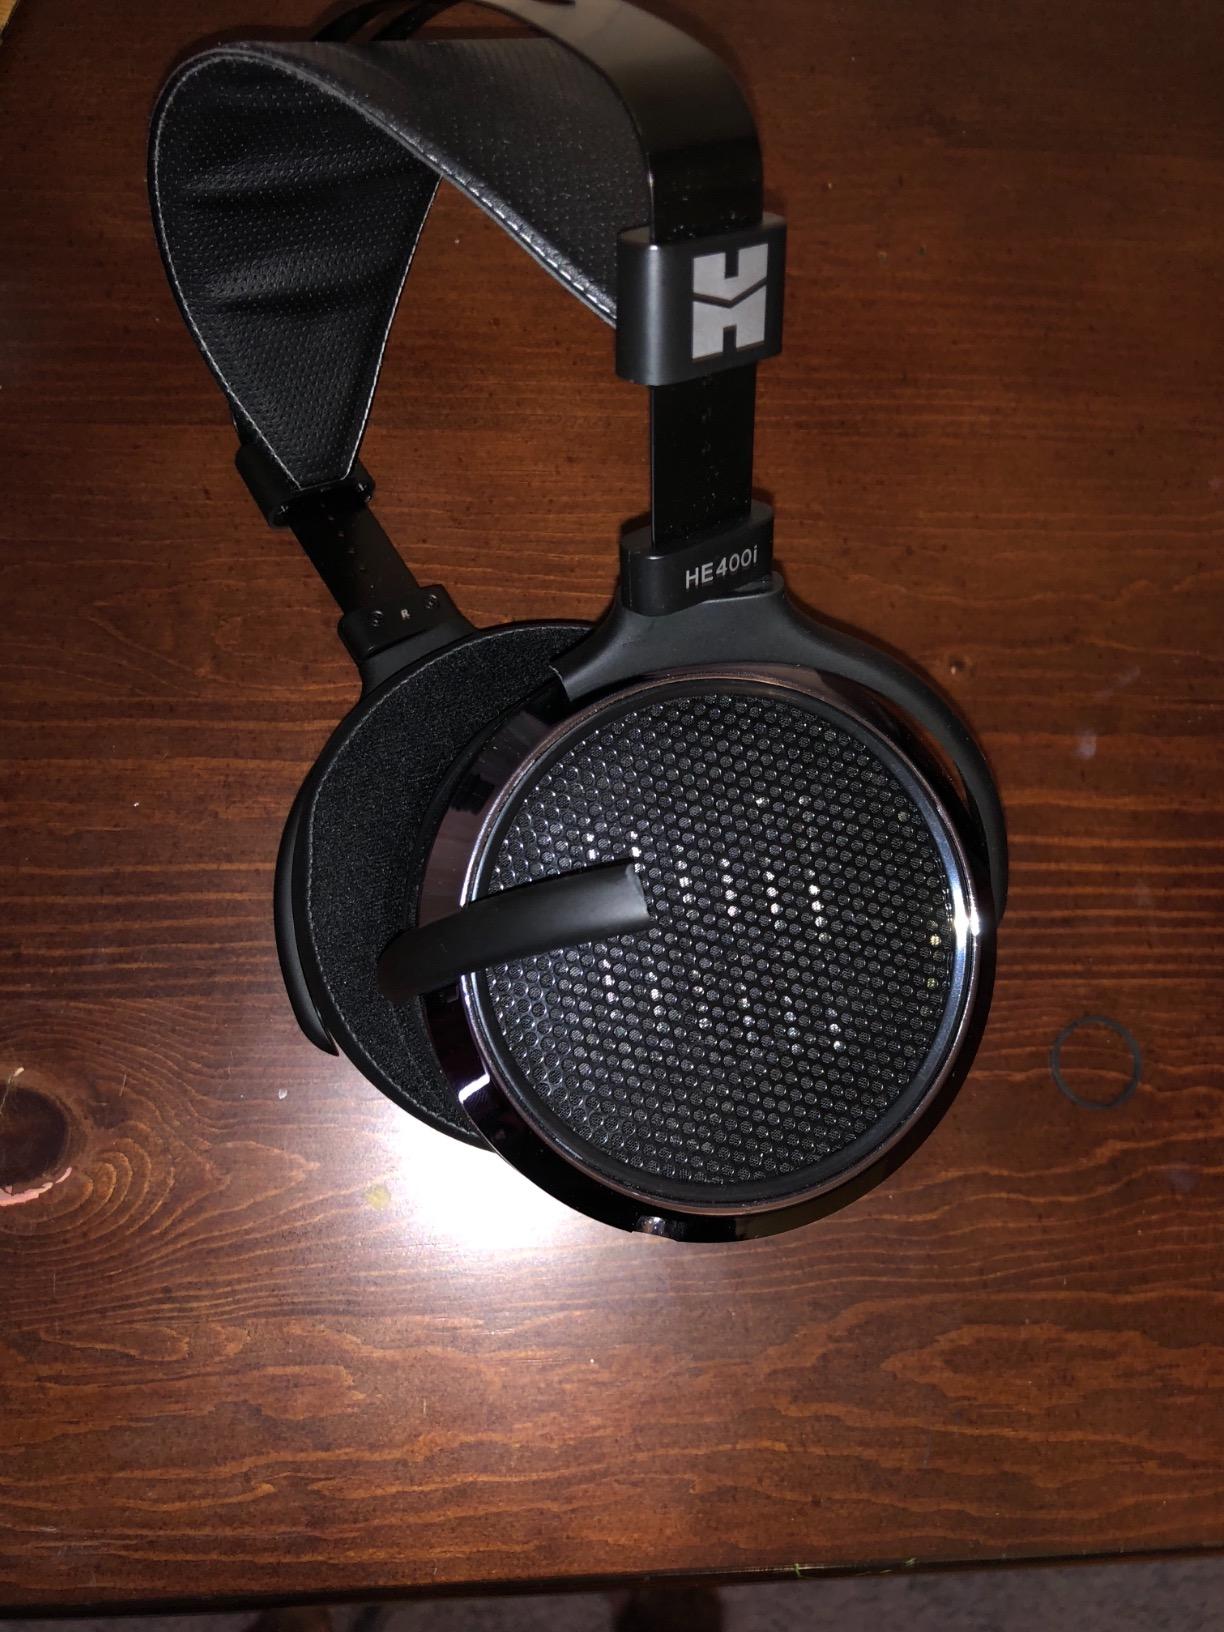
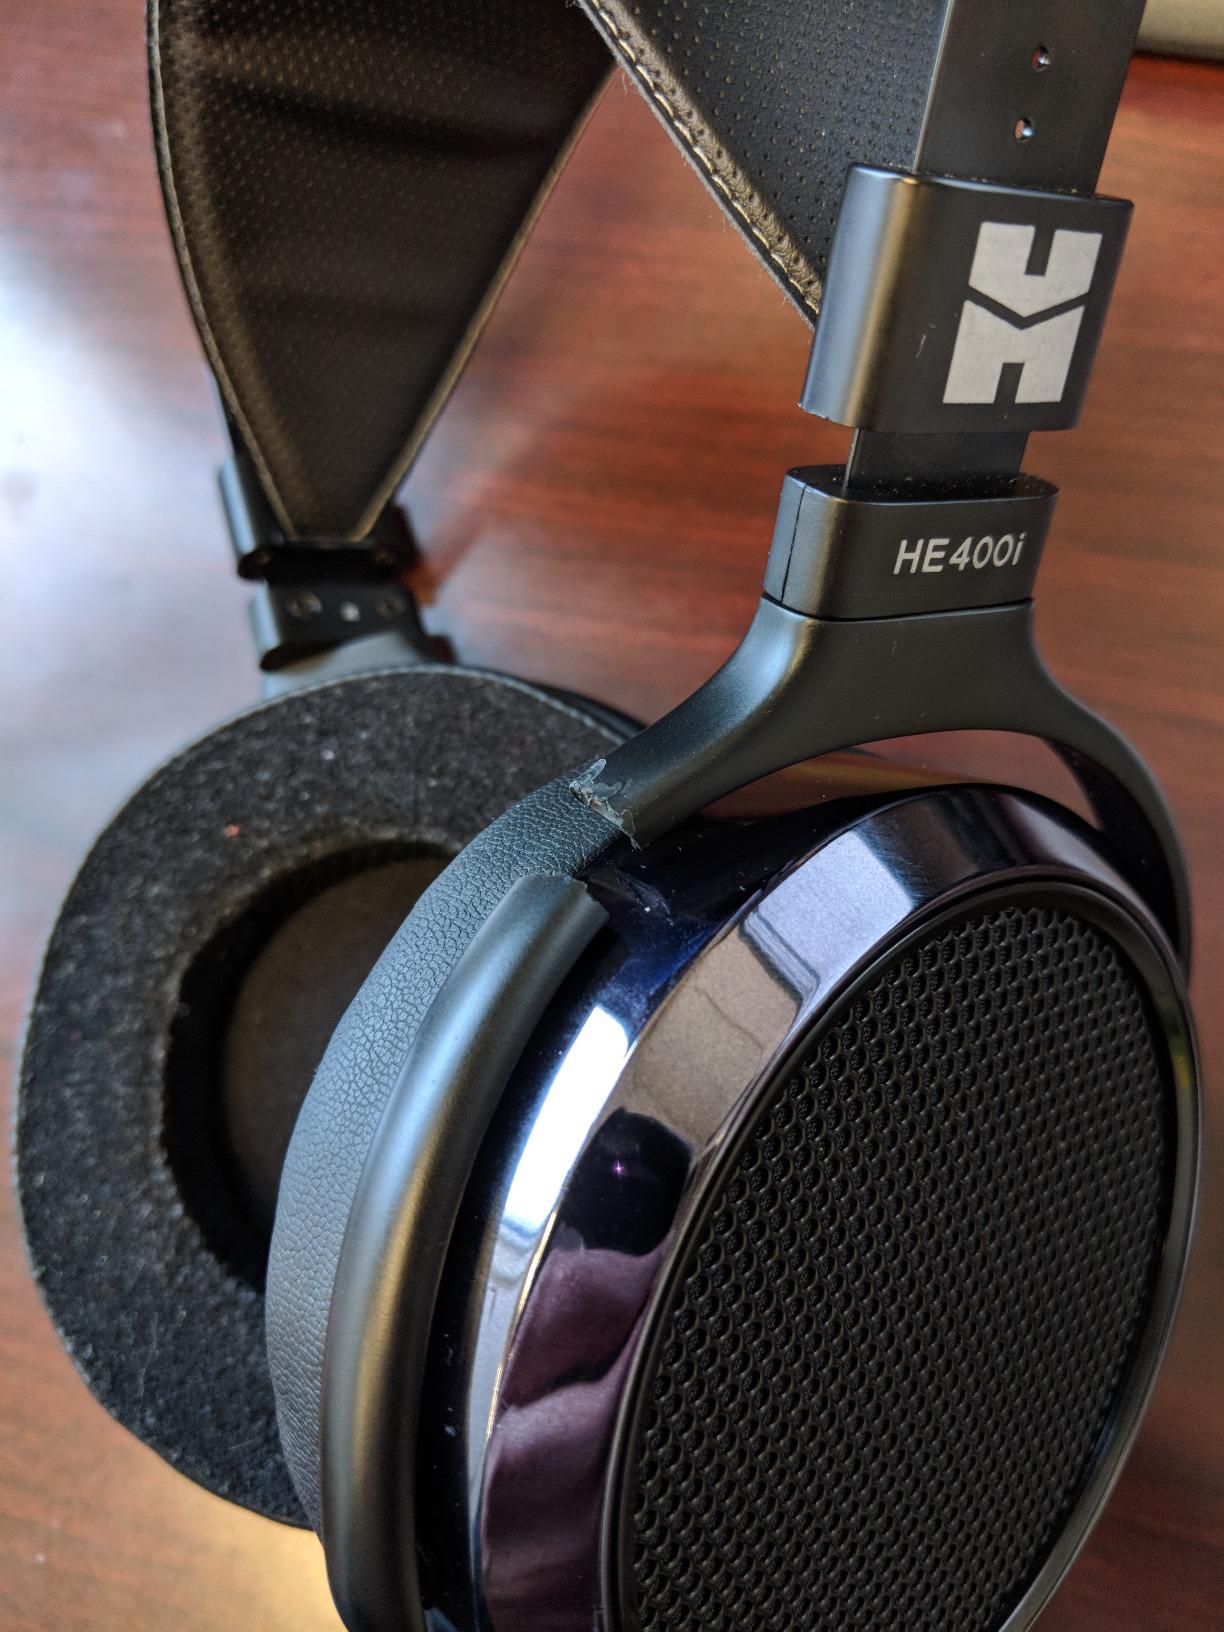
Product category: headphones
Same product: yes